East Midwood Jewish Center

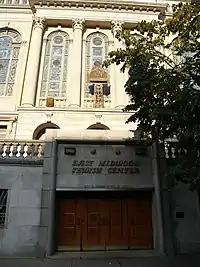
Street level doors

The Great Depression took its toll on the congregation, and membership dropped. In order to cope with the financial burdens, dues were raised, teachers were given endorsed notes rather than paychecks, the Executive Secretary was laid off, pews were sold, and individual members provided mortgage guarantees. The synagogue survived, and membership recovered; by 1934 there were 300 members, and by 1944 there were 1,100.